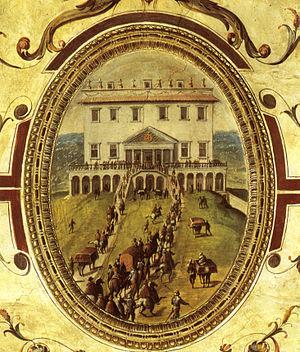
Jan van der Straet, dit Giovanni Stradano ou Johannes Stradanus est un peintre flamand, né à Bruges en 1523 et mort à Florence le 2 novembre 1605. Il est également connu pour des gravures et des cartons de tapisserie.
La villa médicéenne de Poggio a Caiano fut construite sous les ordres de Laurent de Médicis et de ses héritiers et selon les plans de Giuliano da Sangallo durant la Renaissance italienne. Elle est située sur la commune de Poggio a Caiano dans la province de Prato en Toscane.
Le Palazzo Vecchio est l'hôtel de ville de Florence, chef-lieu de la Toscane en Italie. Ce palais-forteresse, en forme de parallélépipède situé sur la Piazza della Signoria, est un des plus beaux bâtiments de la ville. Il côtoie la Loggia dei Lanzi et les Offices. Son nom remonte au transfert des Médicis pour le nouveau palais Pitti situé de l'autre côté de l'Arno, à partir de là, le palais sera qualifié de vecchio.